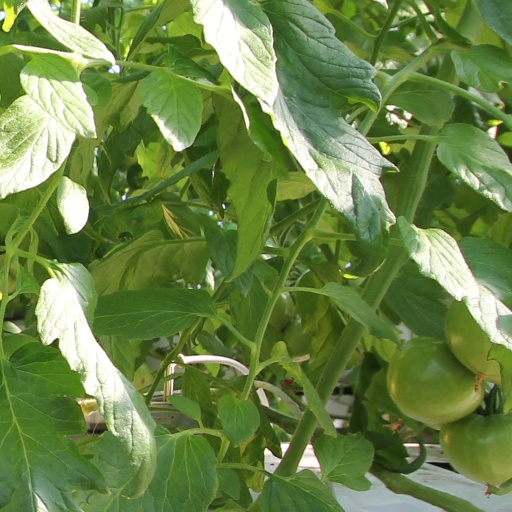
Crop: tomato